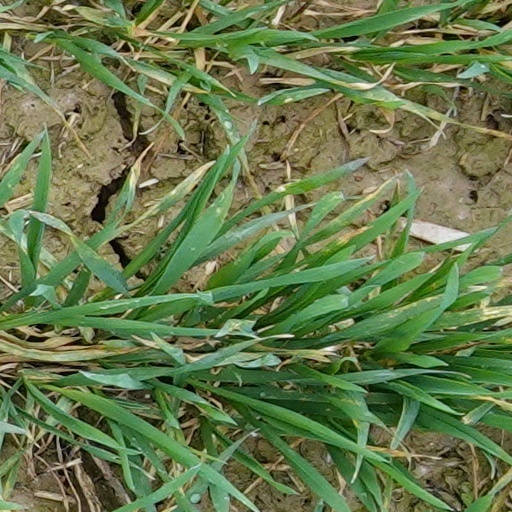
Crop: wheat